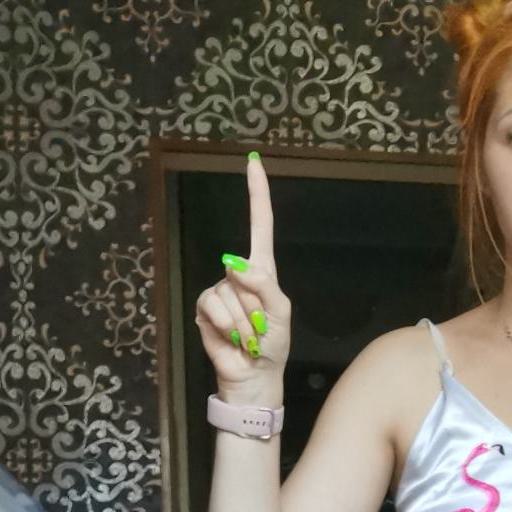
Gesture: one